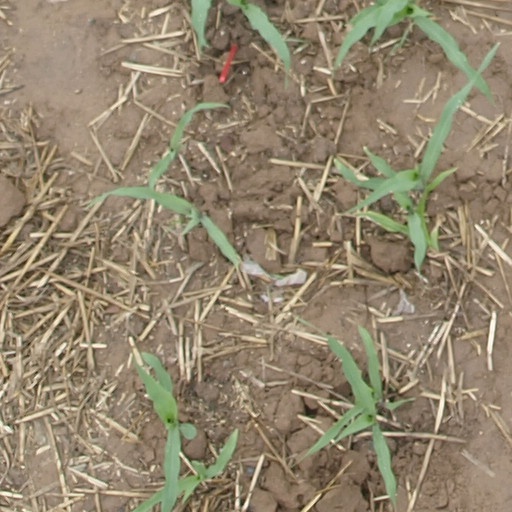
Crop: maize; corn